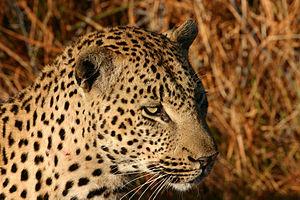
Le Léopard ou Panthère est une espèce de félins de la sous-famille des panthérinés. Ce félin présente un pelage fauve tacheté de rosettes ; une forme mélanique existe également. Excellent grimpeur et sauteur, le léopard a la particularité de hisser ses proies à la fourche d'un arbre pour les mettre hors de portée des autres prédateurs.